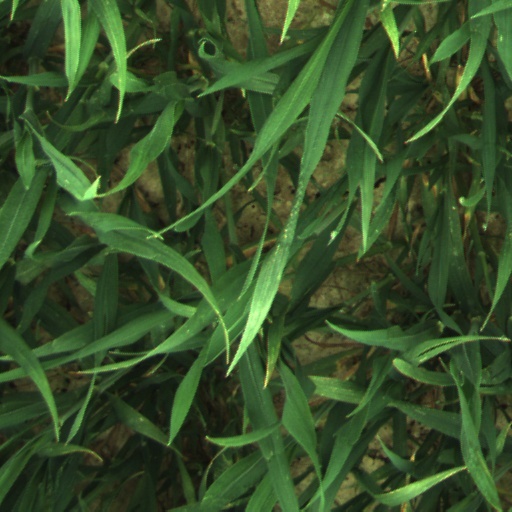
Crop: wheat